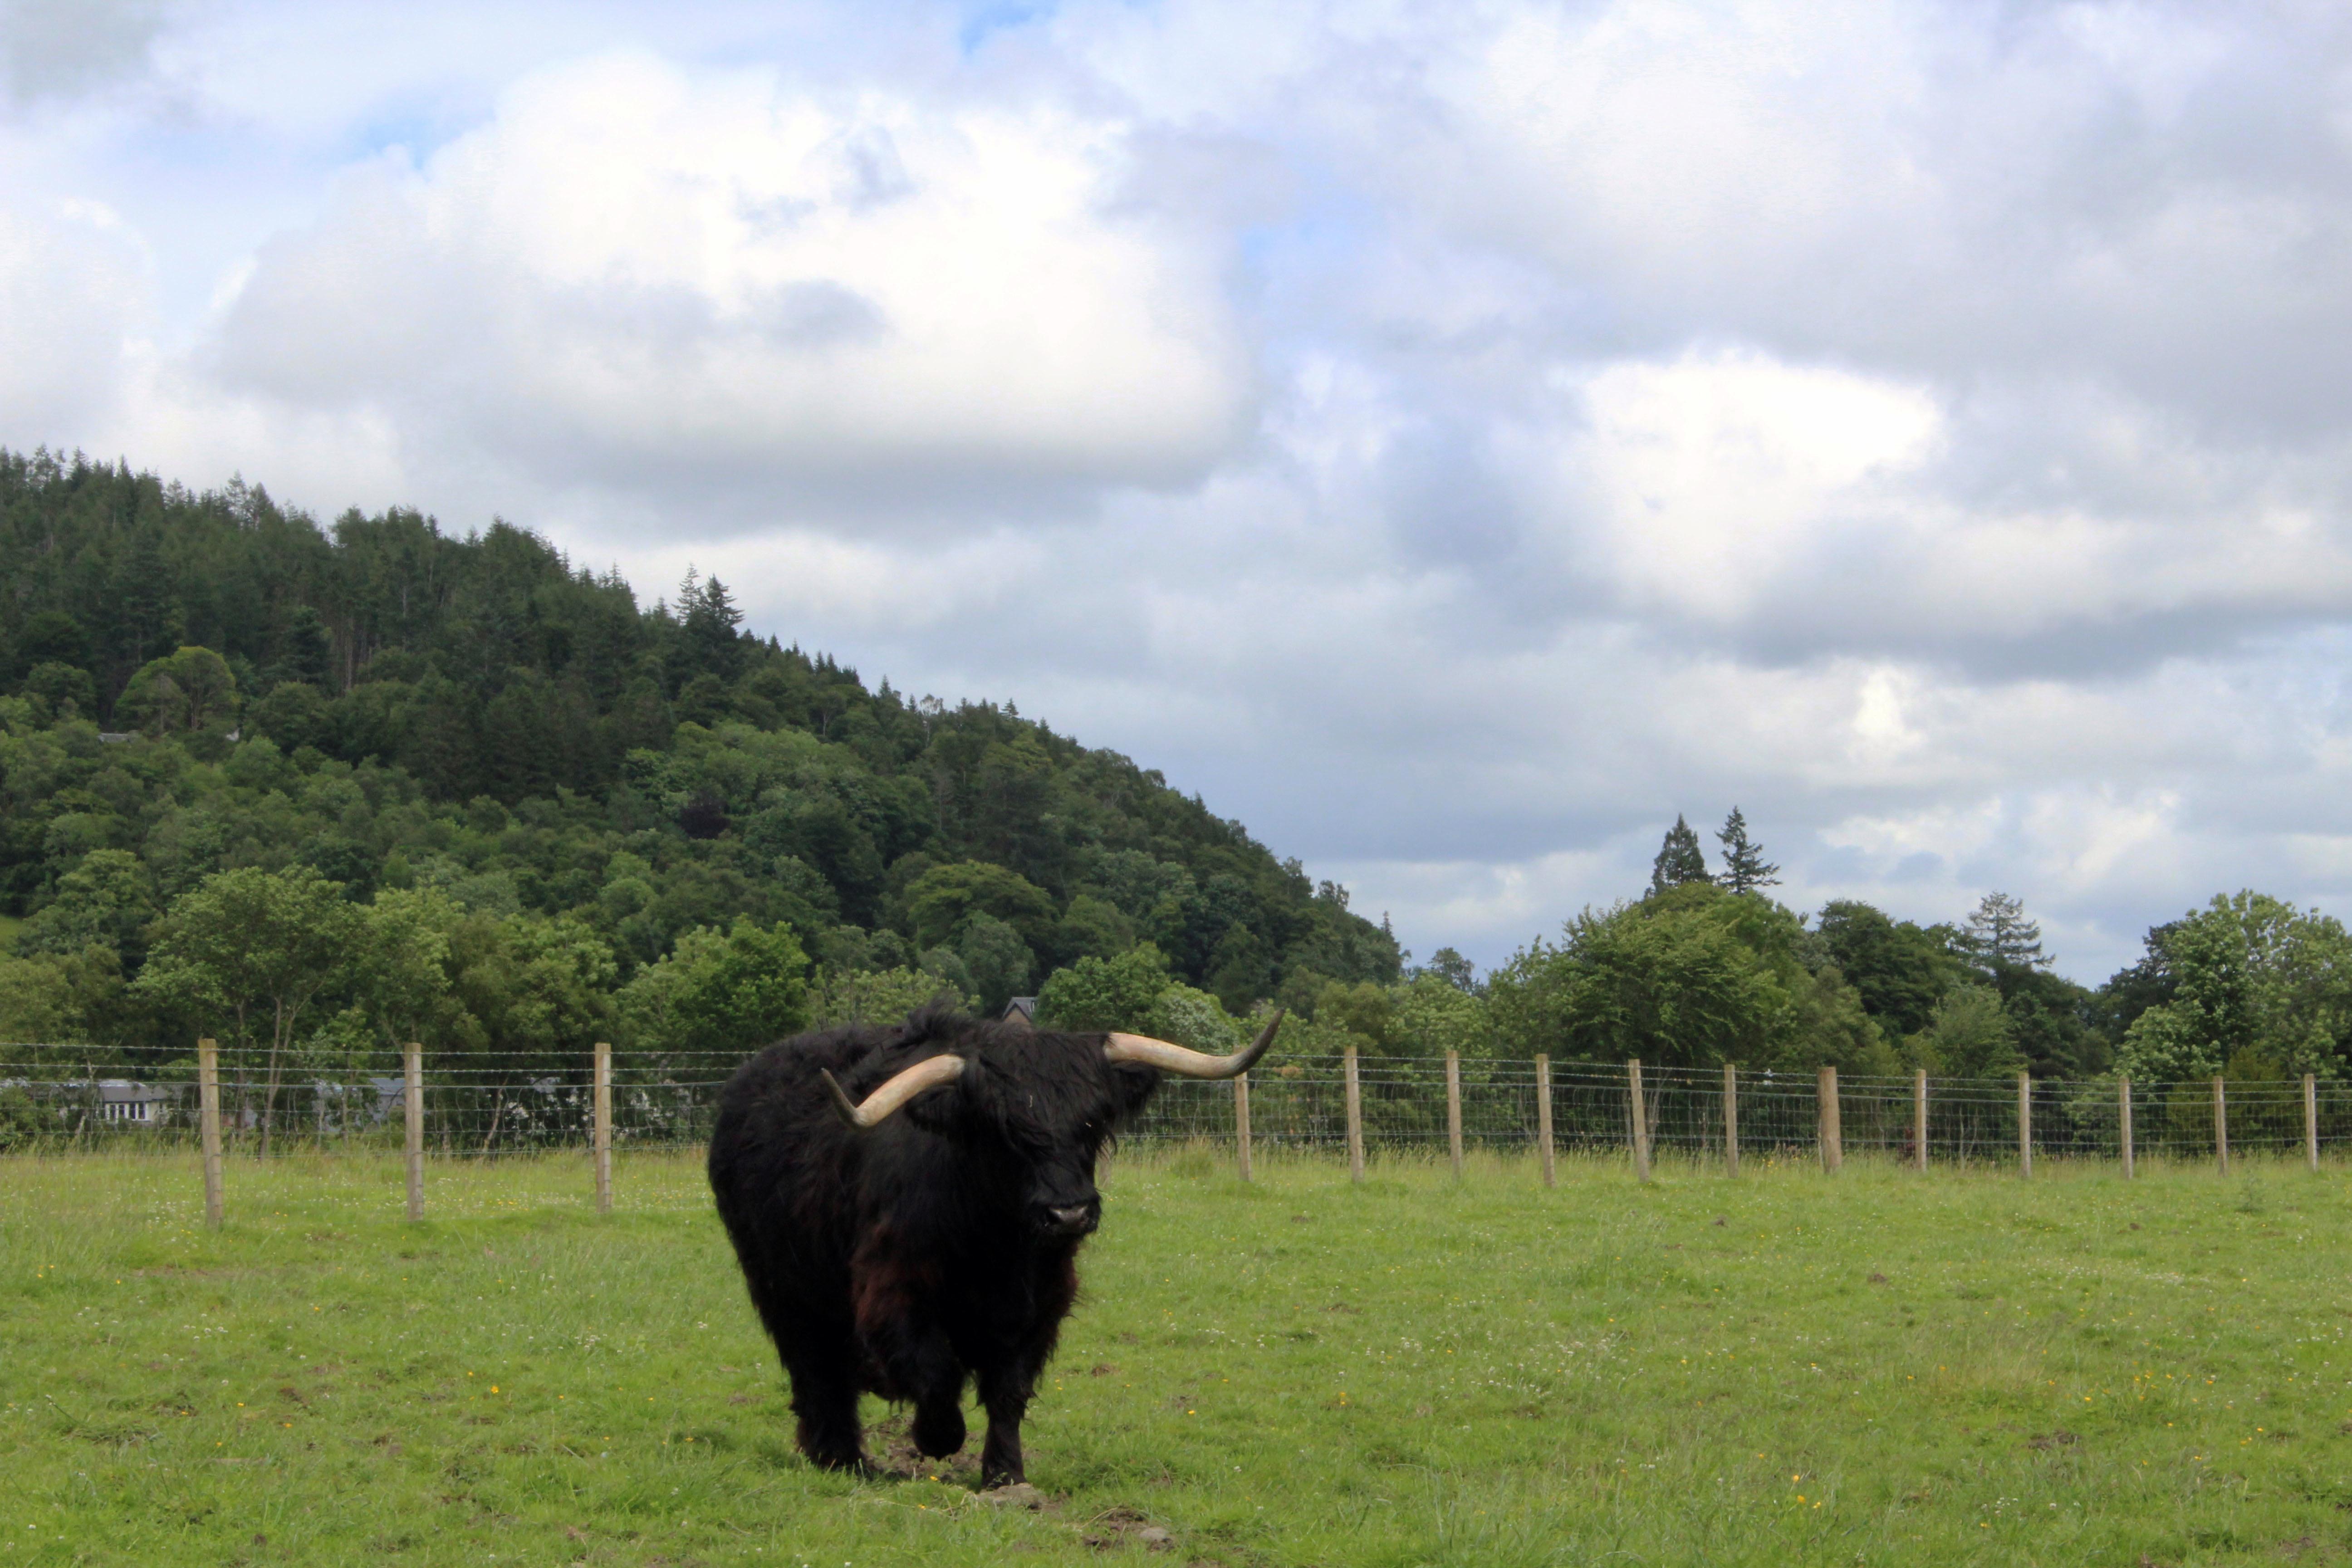
grass, field, farm, meadow, herd, pasture, grazing, ranch, mammal, agriculture, grassland, bison, habitat, rural area, cattle like mammal